Peter Faber

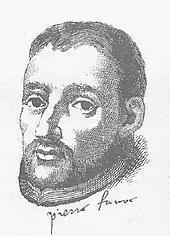
Saint Peter Faber, S.J.

Faber was the first among the small circle of men who formed the Society of Jesus to be ordained. Having become a priest on 30 May 1534, he received the religious vows of Ignatius and his five companions at Montmartre on 15 August.